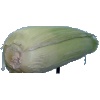
Label: Corn Husk 1